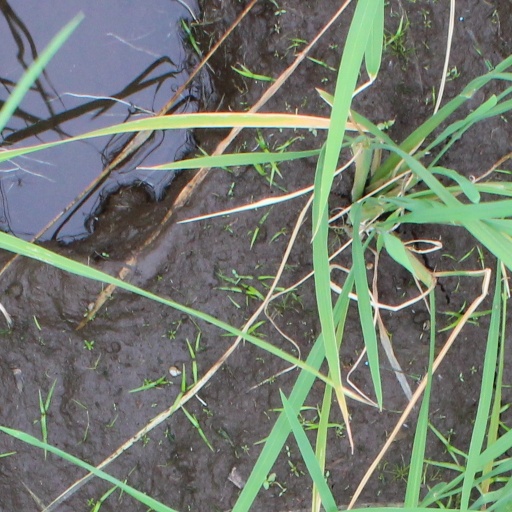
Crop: rice